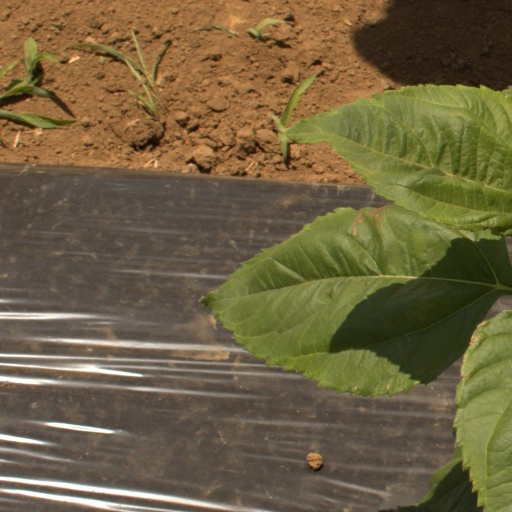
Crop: Jerusalem artichoke